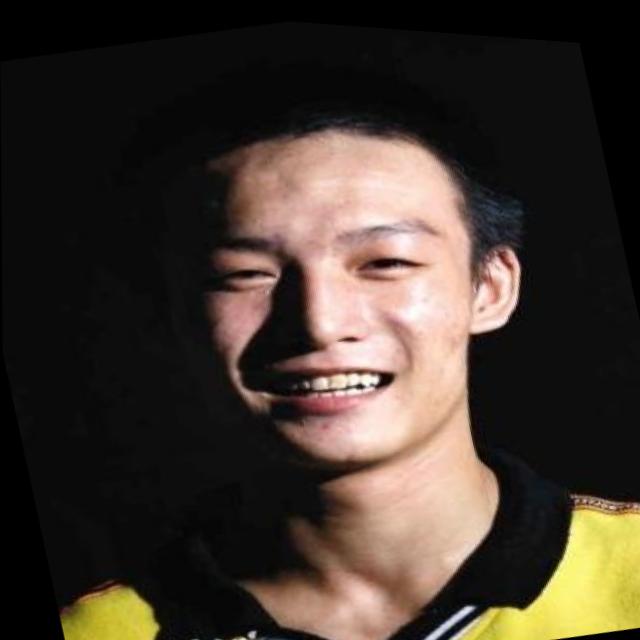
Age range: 13-20